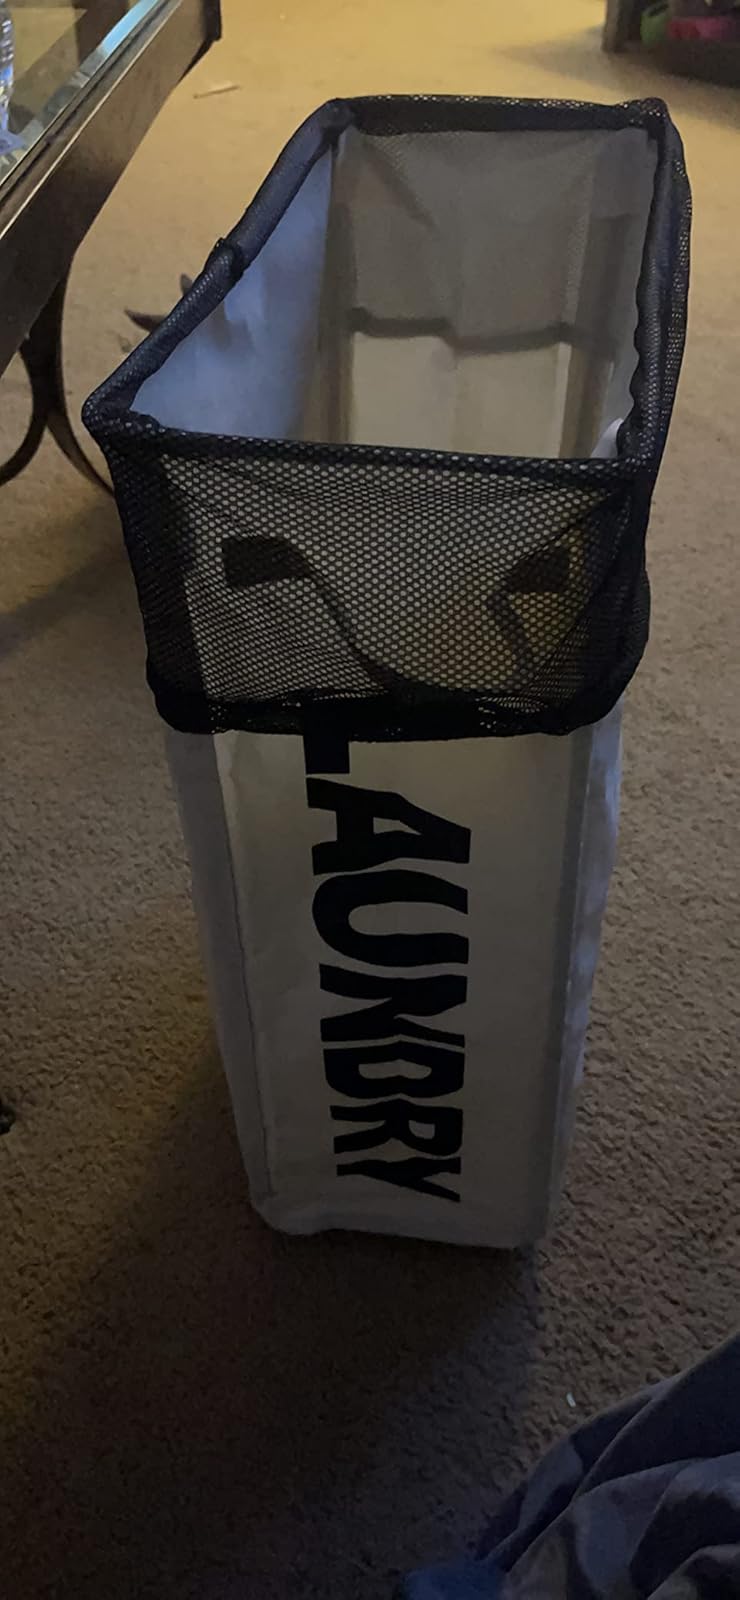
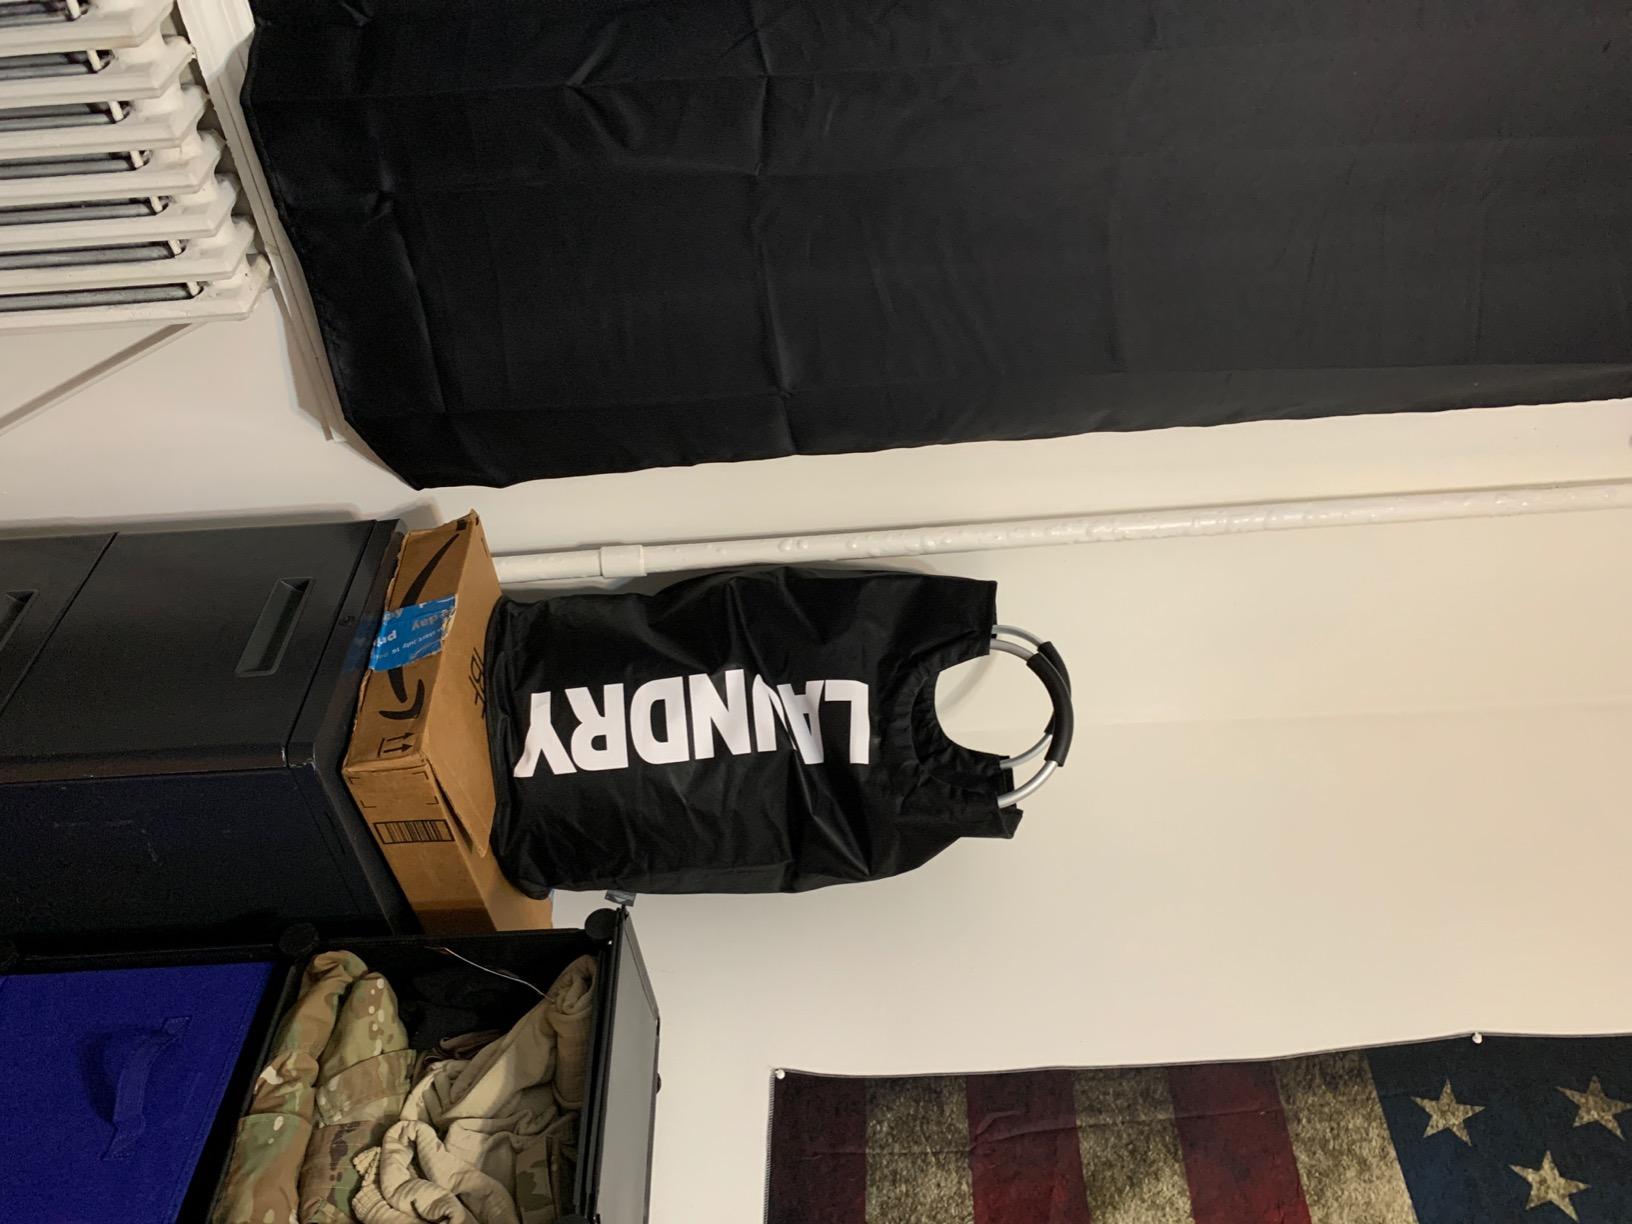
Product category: items_hamper
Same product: no